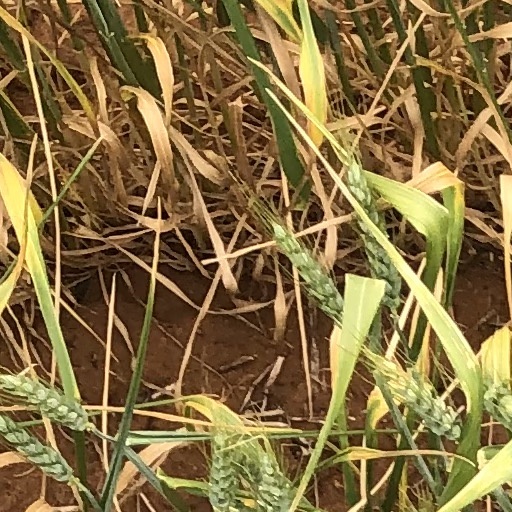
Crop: wheat